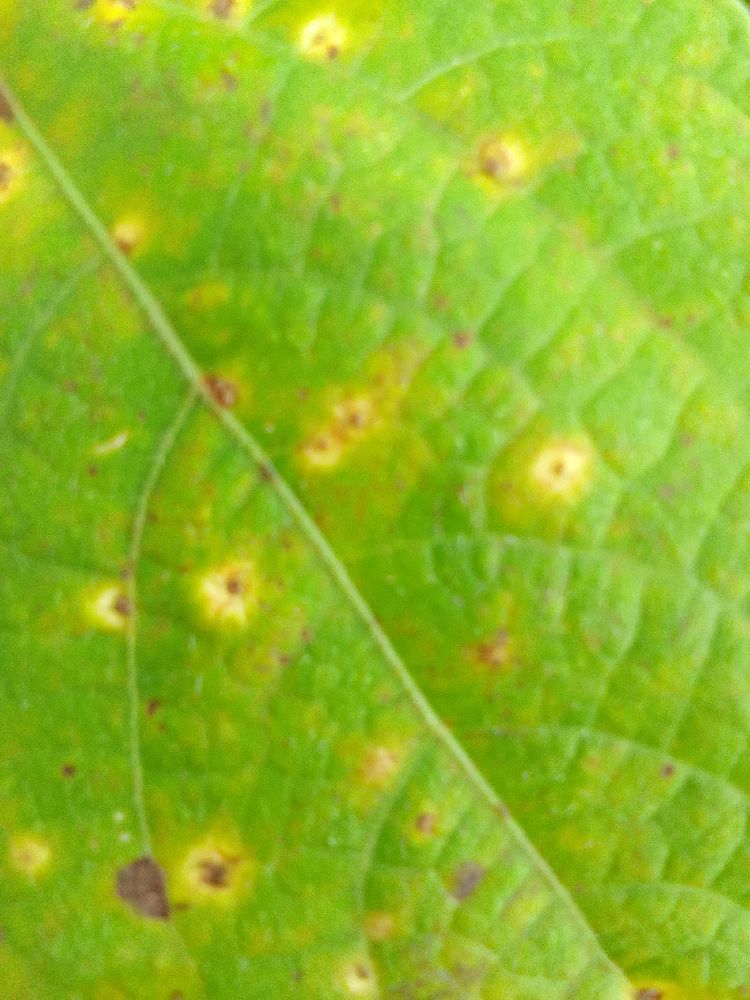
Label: rust